Caproni Ca.60

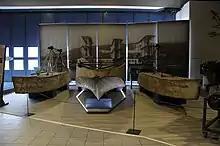
The surviving fragments of the outriggers and of the lower front section of the main hull, on display at the Gianni Caproni Museum of Aeronautics.

On the next day, after reconsidering some of his calculations, Caproni decided to load the bow of the Transaereo with ballast before carrying out further tests, in order to keep the aircraft from pitching up excessively.